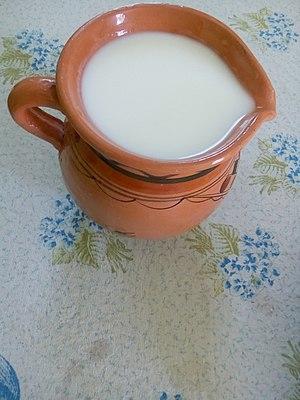
Leben, un plat traditionnel.